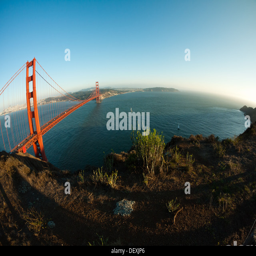
a wide , fisheye view as seen